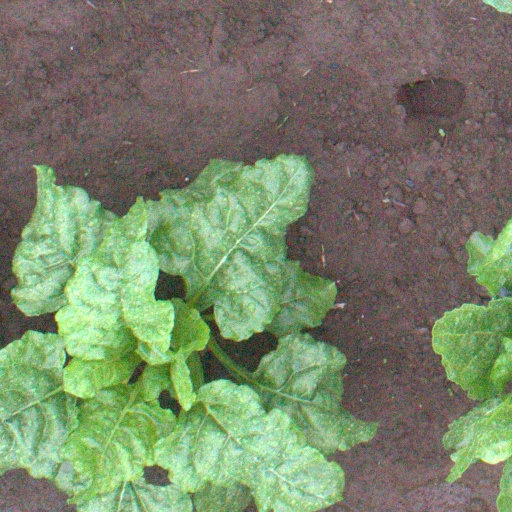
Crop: sugar beet